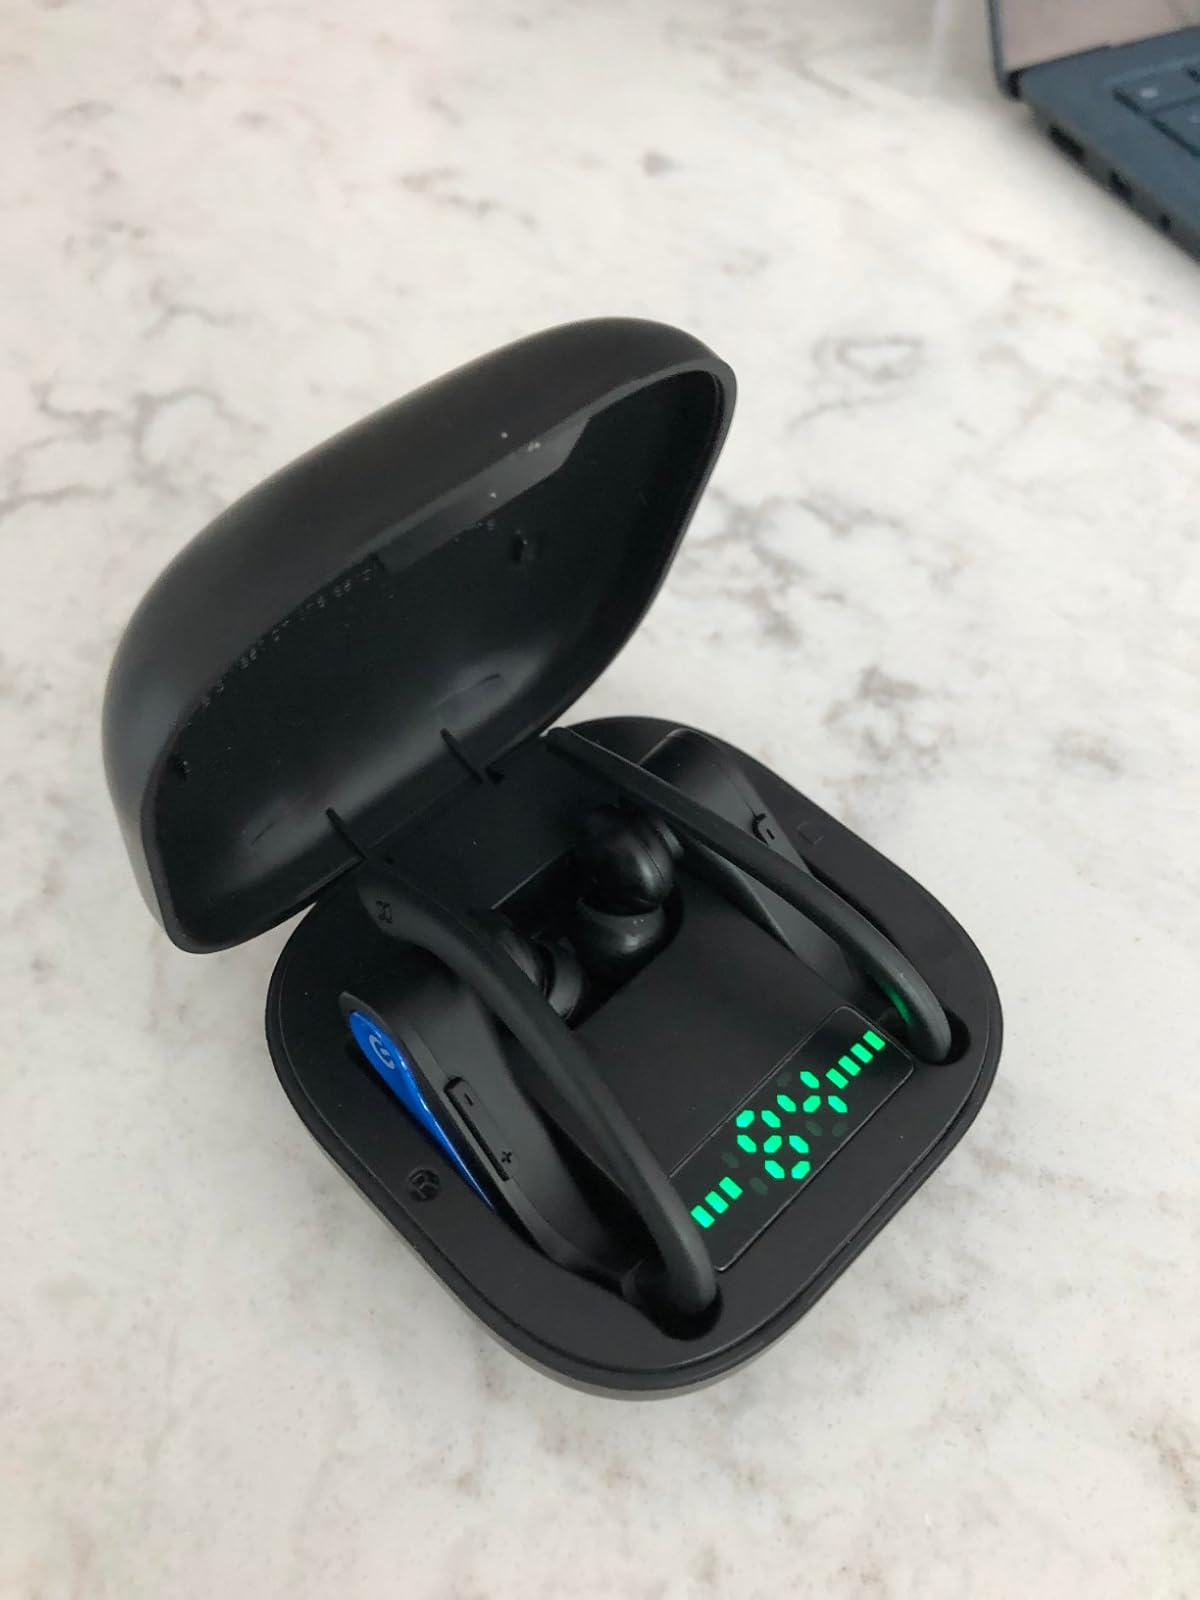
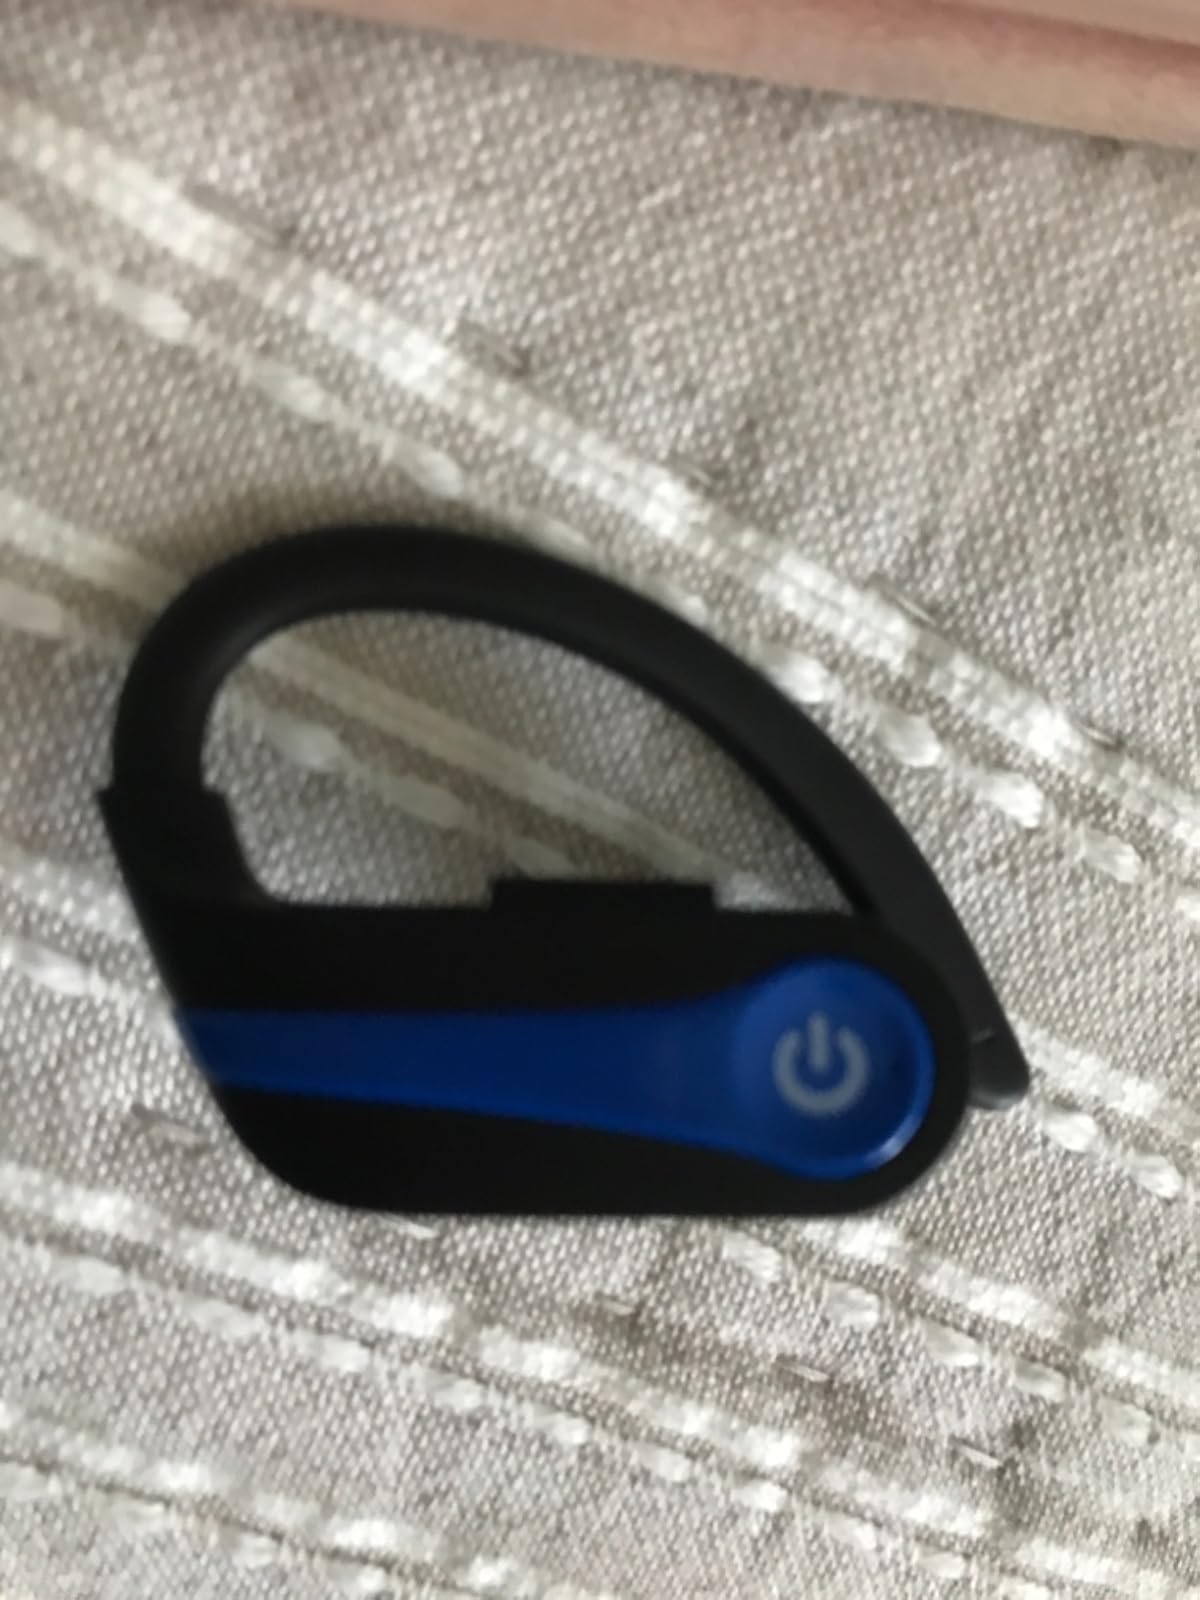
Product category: earbuds
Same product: yes